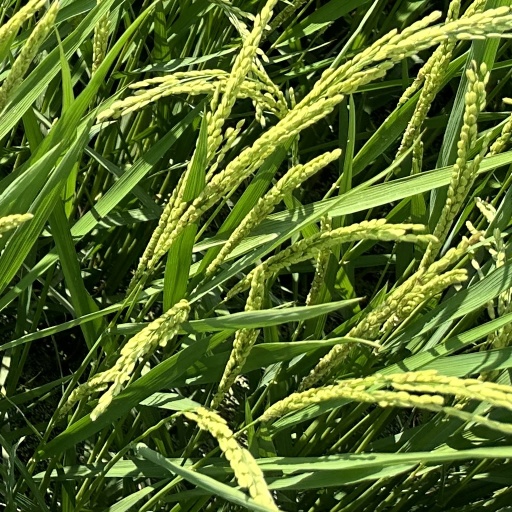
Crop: rice